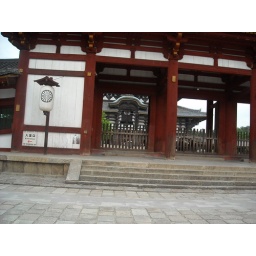
The largest wooden building in the world, housing a massive statue of Buddha.